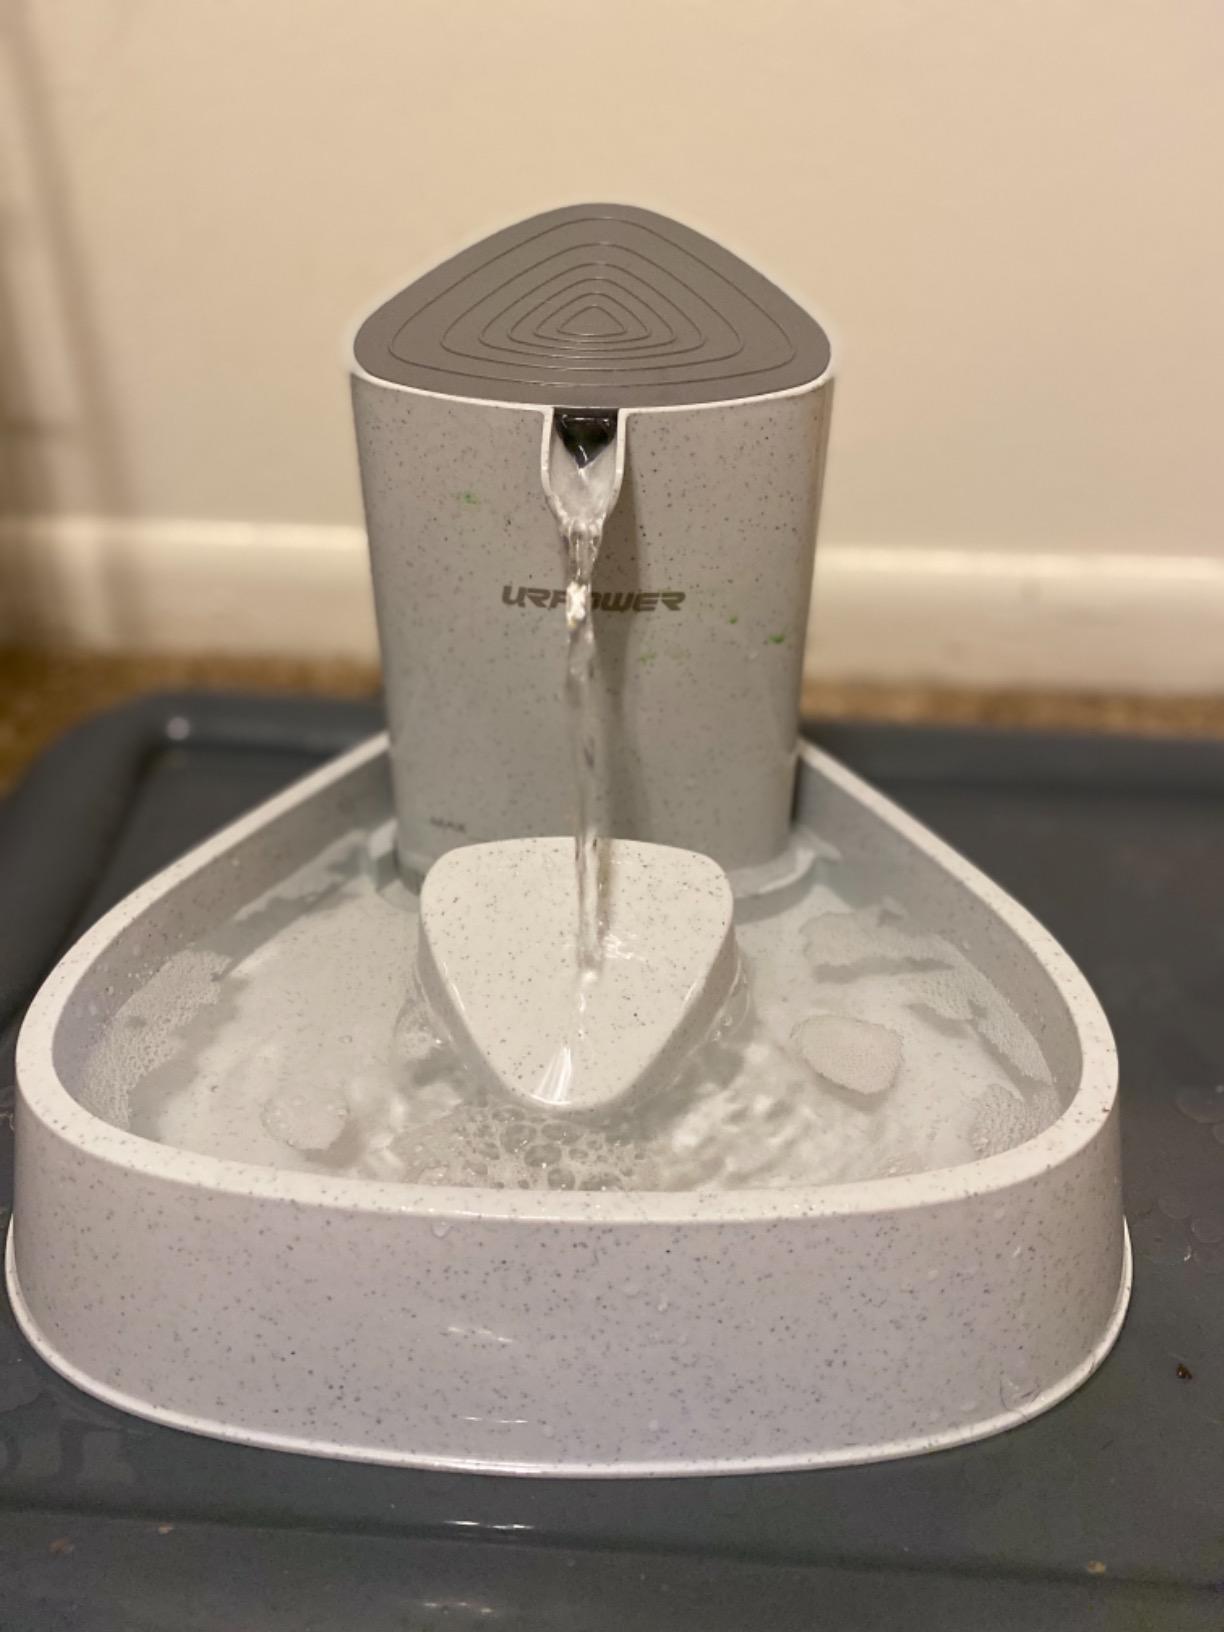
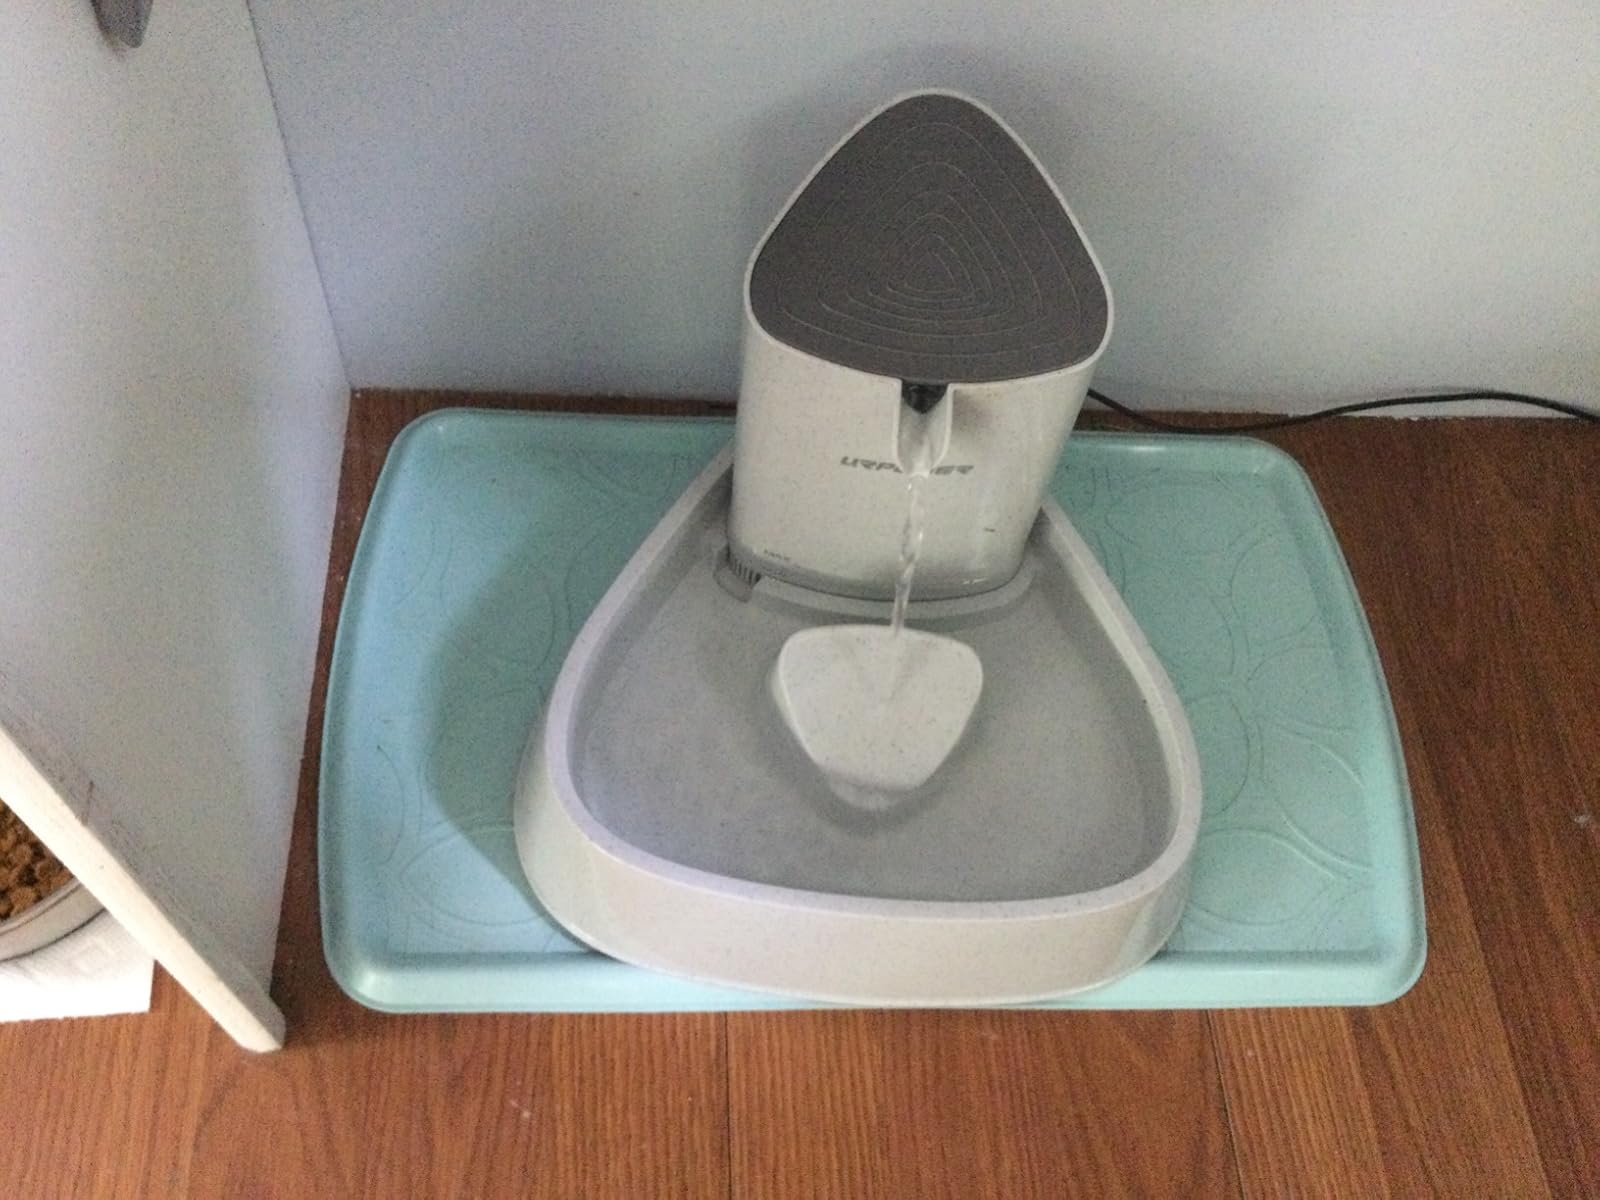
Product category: items_bowl
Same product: yes